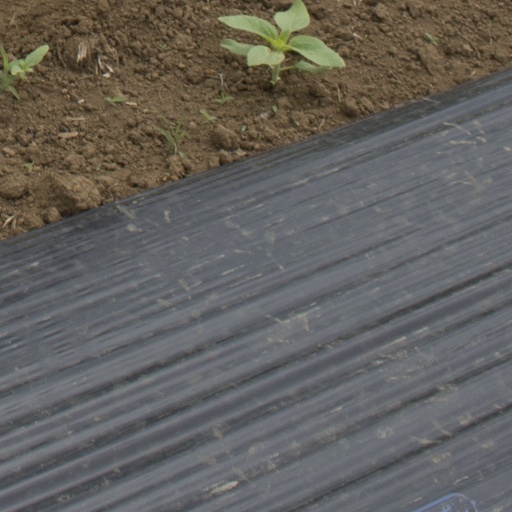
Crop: Jerusalem artichoke